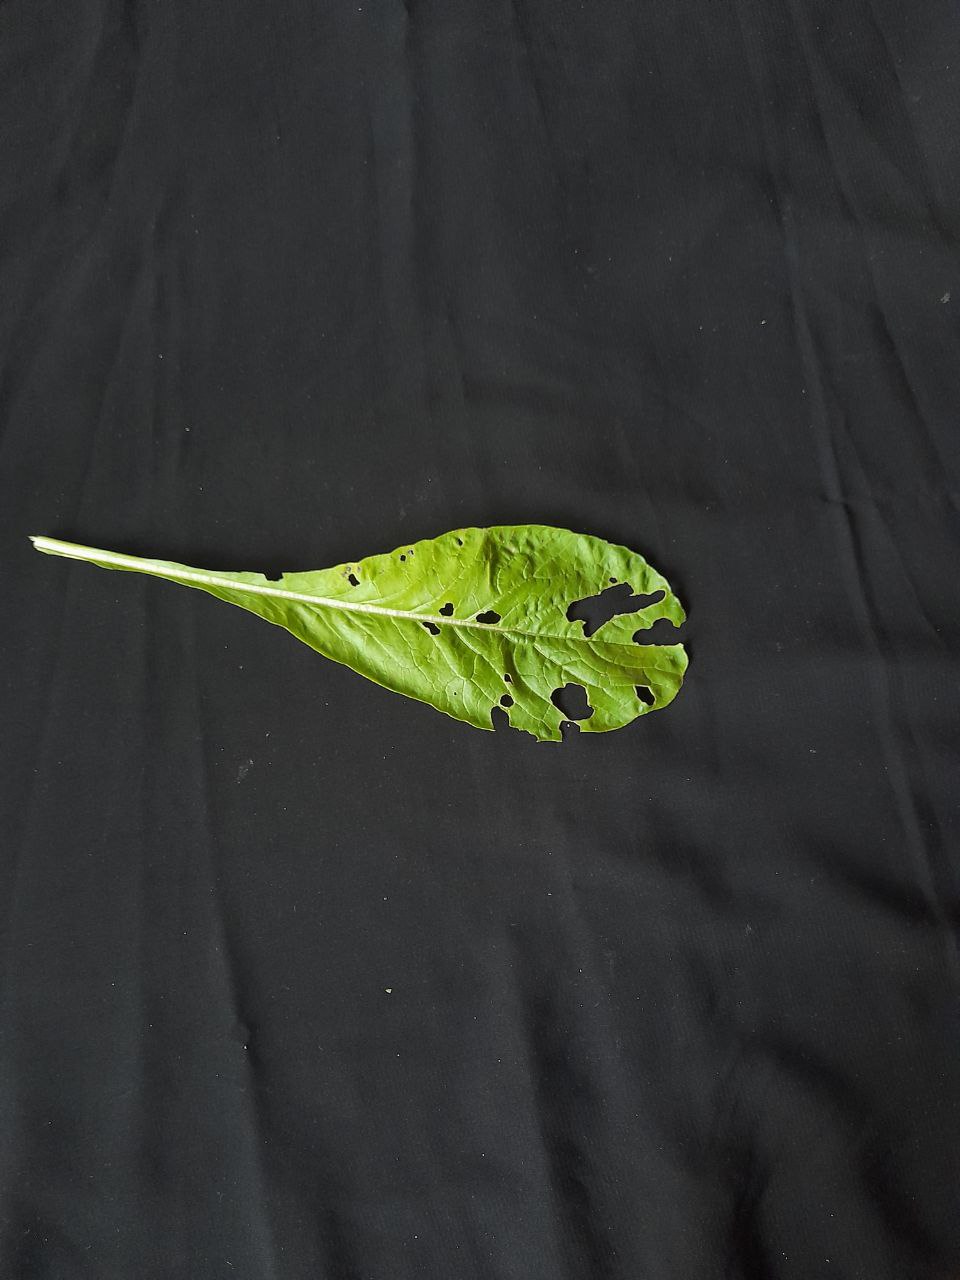
Label: flea beetle